Cathryn Carson

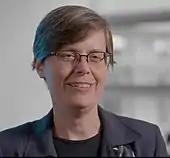
Carson in 2018

Cathryn Leigh Carson is an American historian of science, known for her biography of Werner Heisenberg.